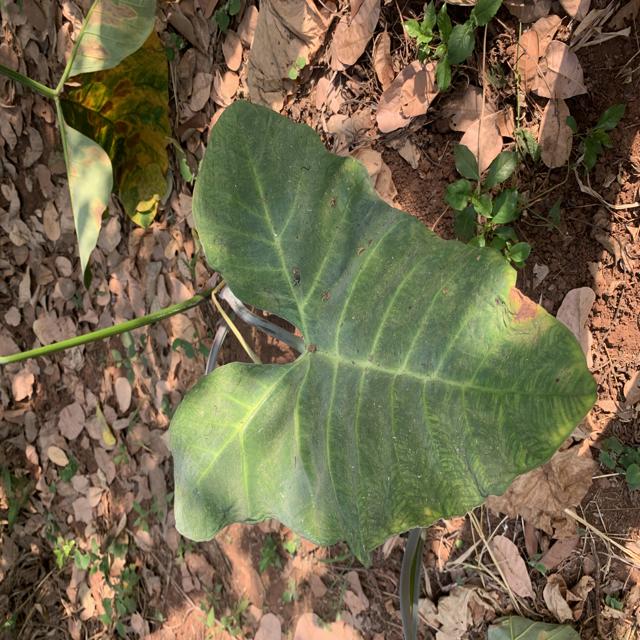
Label: Early_Blight